Alexander Staveley Hill

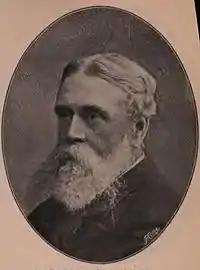
Hill in 1895.

Alexander Staveley Hill (21 May 1825 – 25 June 1905) was a British barrister and Conservative Party politician. He was a Member of Parliament (MP) from 1868 to 1900, representing Coventry, Staffordshire West and Kingswinford.